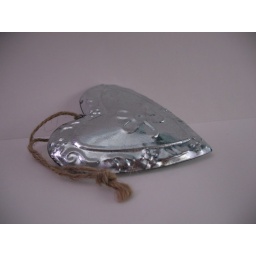
cute item I'll pop in my sewing room soon. Bought from a wool shop in Carnaby street